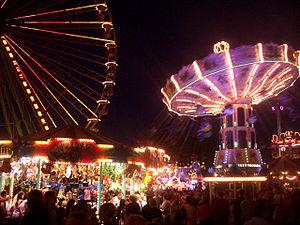
L'Hercule sur la place est un roman de l'écrivain Bernard Clavel publié en 1966 aux éditions Robert Laffont.